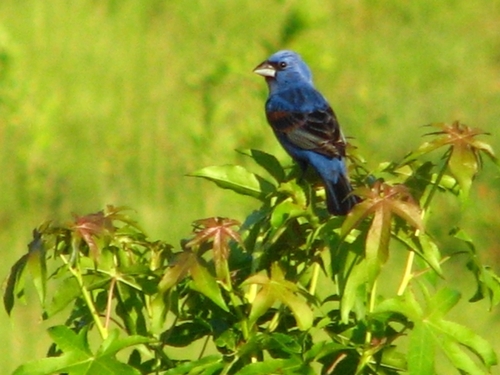
the bird had a blue body with dark brown side wings and a yellow and brown bill.
a small sized bird that has tones of blue and dark brown with a medium sized billbird with a strong stout and pointed bill with feathers that are mainly blue and black
this small blue bird has black secondaries and uppertail coverts
this bird has a blue crown, throat and back, black primaries and rectrices and black and white bill
this bird has wings that are black with a blue body
this bird is black and blue in color, with a black and white beak.
a small blue bird with black secondaries.
this bird is black, red, and blue in color, with a multi colored beak.
while mostly blue in color, this bird has black wings and retrices.
Species: Blue Grosbeak